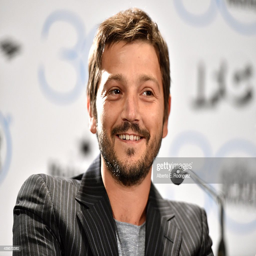
actor attends the press conference at w hollywood .